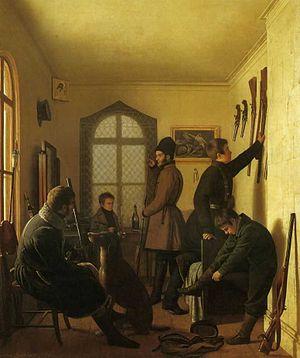
L'École Venetsianov est un cercle de peintres russes qui se sont rassemblés autour d'Alexeï Venetsianov et qui réalisaient surtout des tableaux de genre sur des sujets proches de la paysannerie et de la campagne.